Akuna Bay, New South Wales

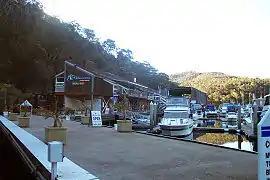
Boats moored at Akuna Bay Marina

Akuna Bay is an urban place in Sydney, Australia. Akuna Bay is located north of the Sydney central business district, in the local government area of Northern Beaches Council.